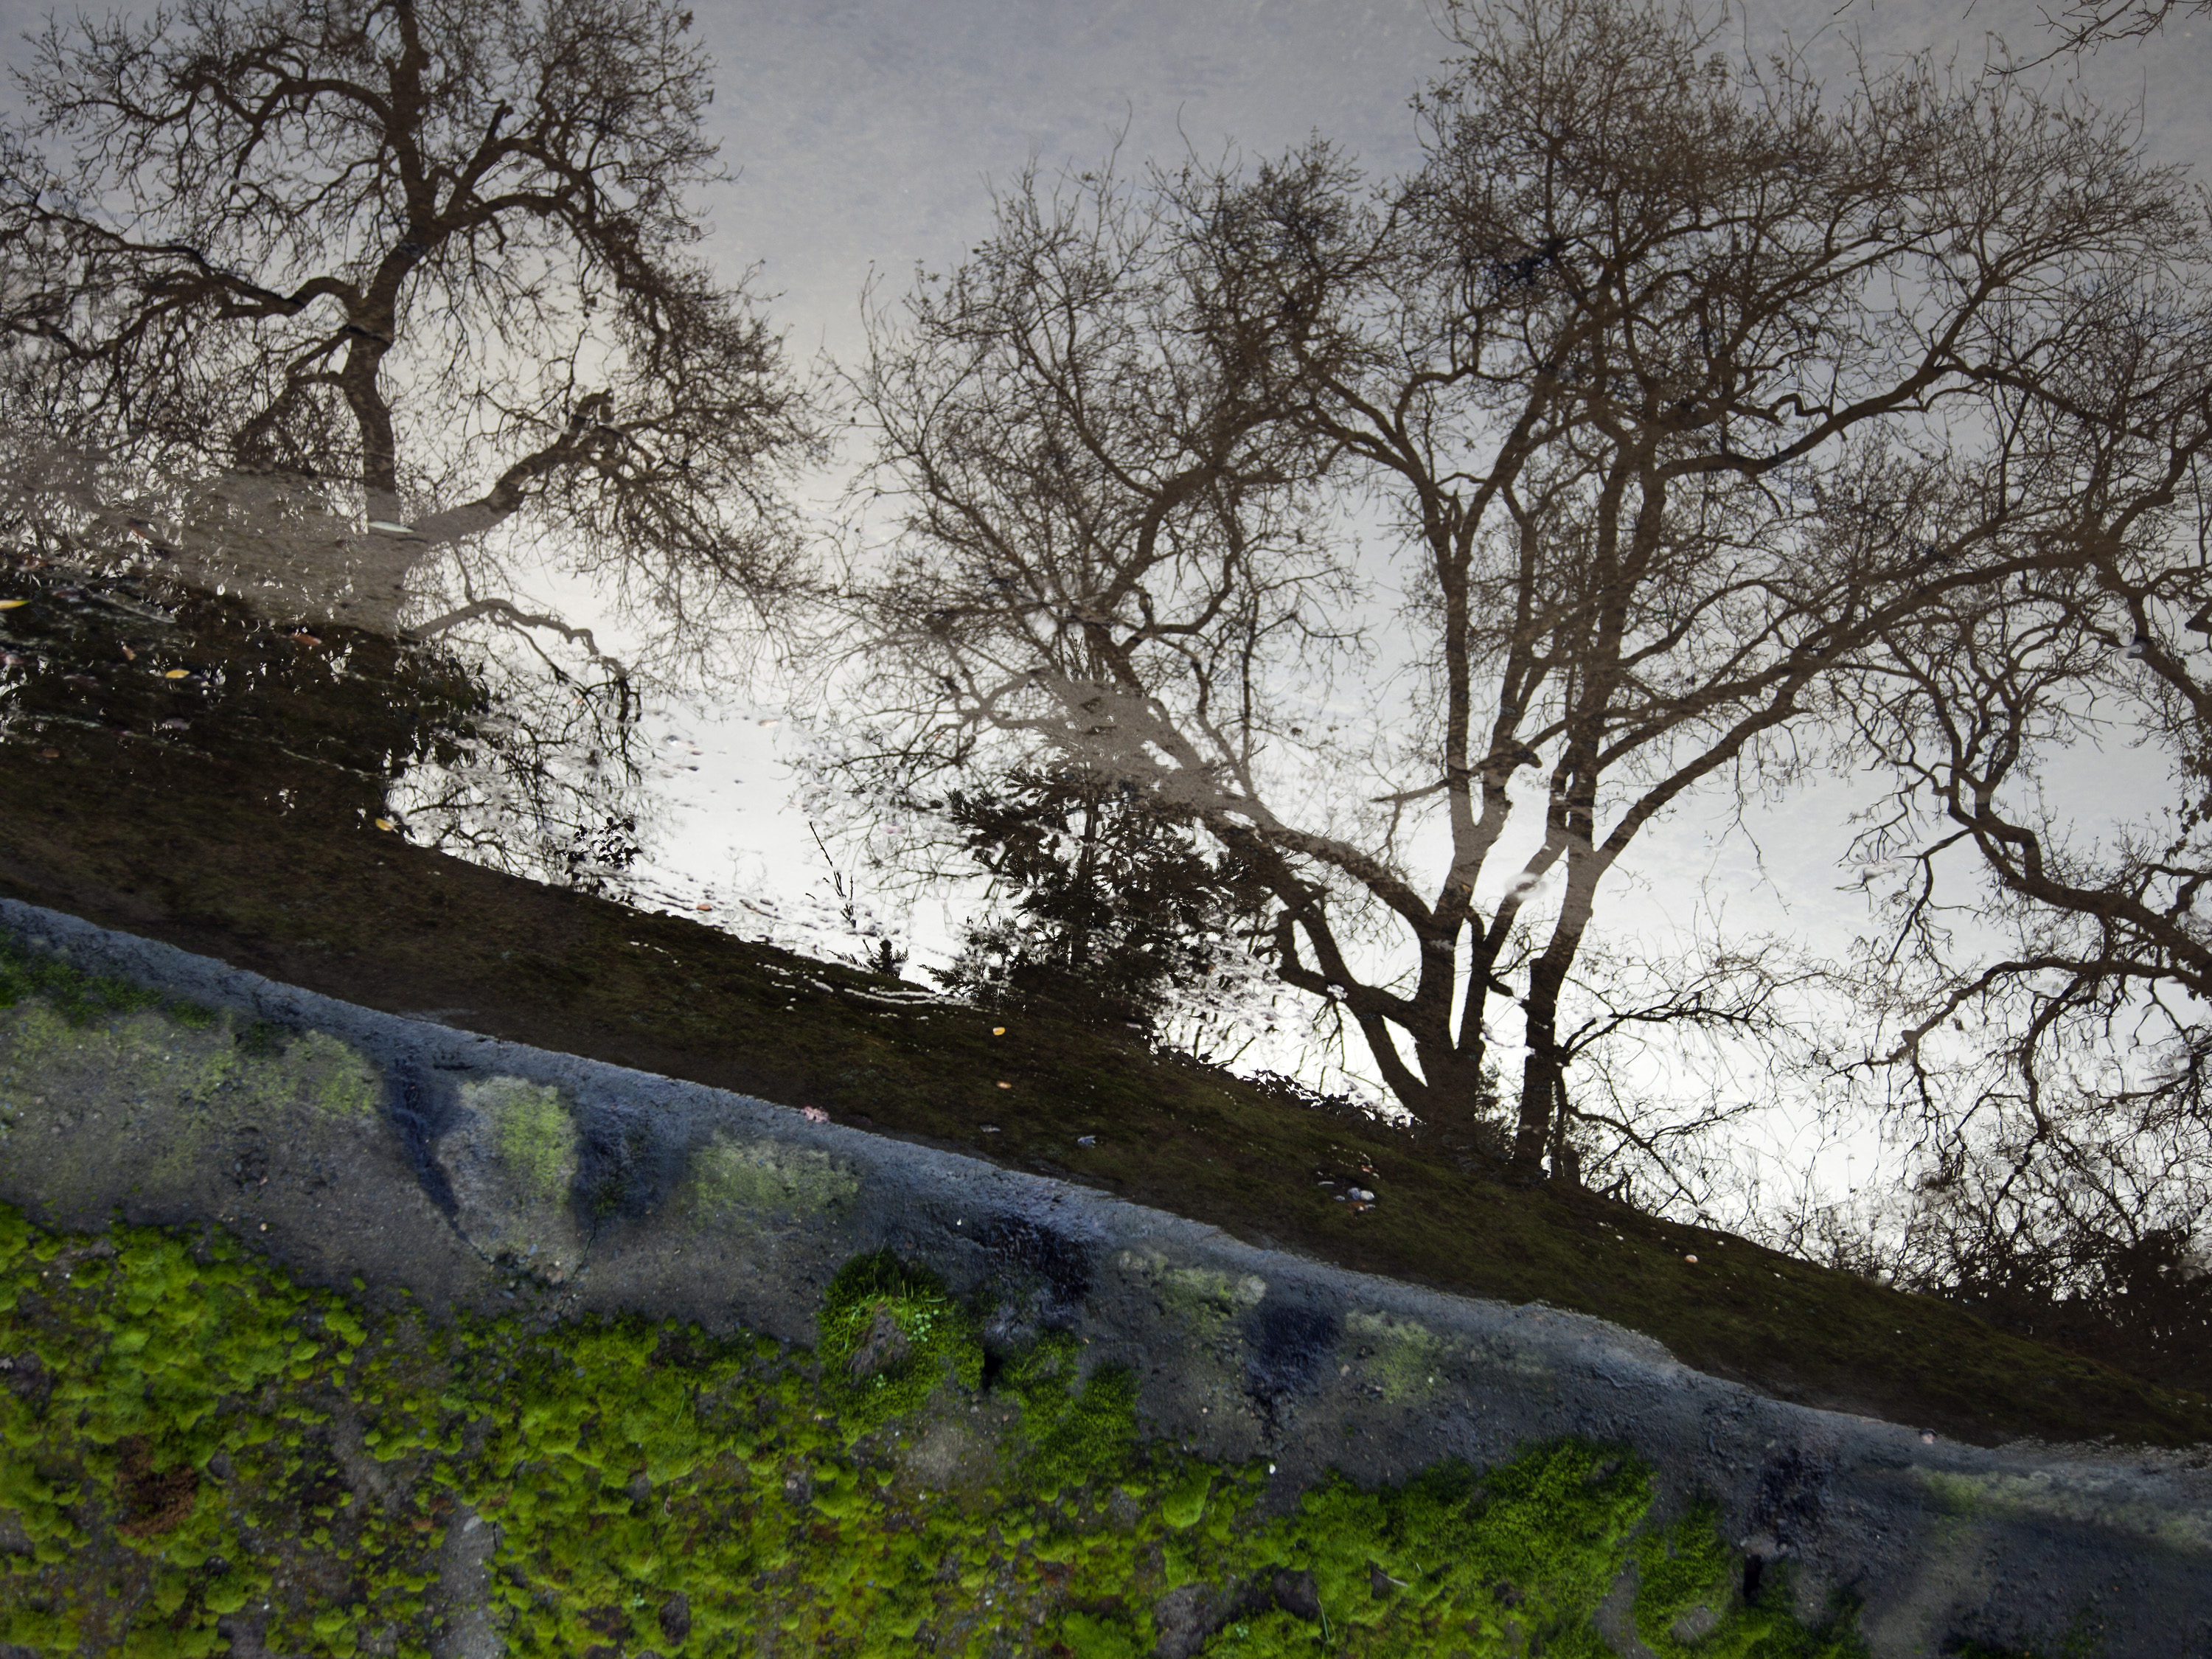
tree, nature, forest, grass, rock, branch, snow, winter, plant, sunlight, morning, leaf, flower, moss, reflection, autumn, california, season, trees, woodland, sacramento, 2011inphotos, rural area, atmospheric phenomenon, woody plant